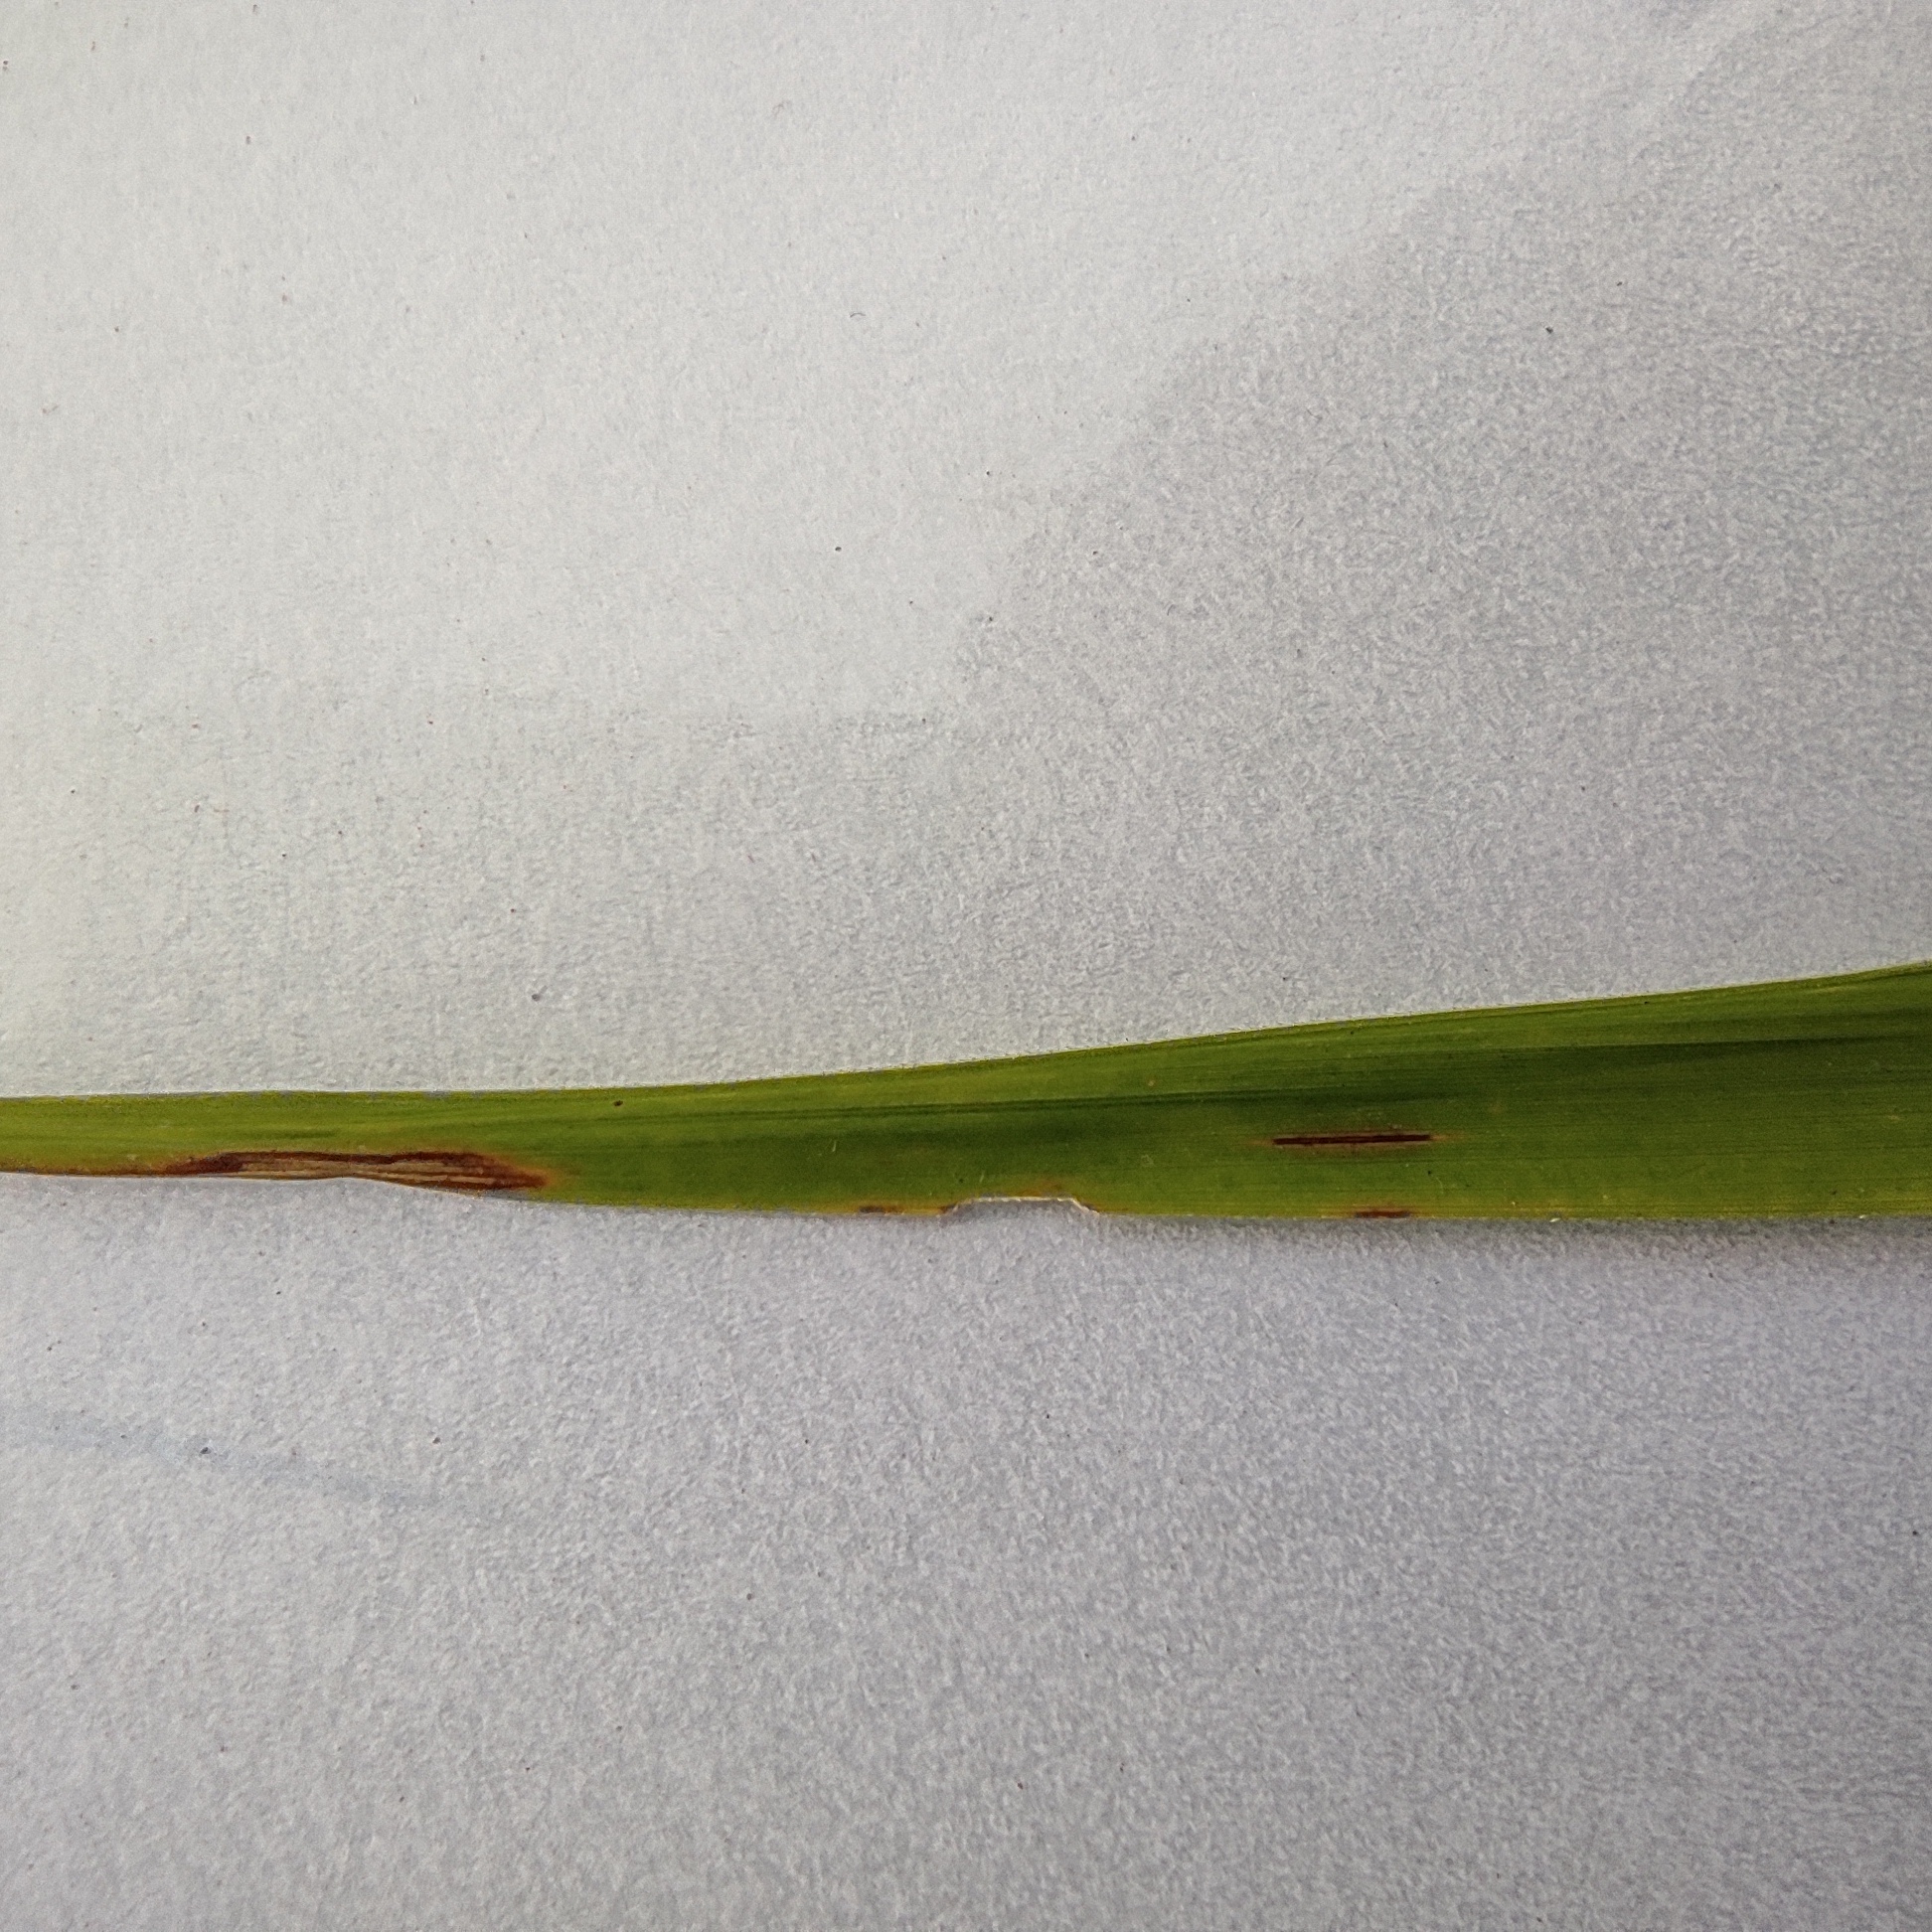
Label: Rice Blast